SummerSlam (2011)

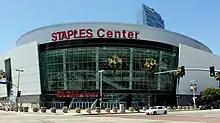
The event was held at Staples Center in Los Angeles, California.

SummerSlam is an annual pay-per-view (PPV) produced every August by WWE since 1988—in April 2011, the promotion ceased going by its full name of World Wrestling Entertainment, with "WWE" becoming an orphaned initialism. Dubbed "The Biggest Party of the Summer", it is one of the promotion's original four pay-per-views, along with WrestleMania, Royal Rumble, and Survivor Series, referred to as the "Big Four". It has since become considered WWE's second biggest event of the year behind WrestleMania. The 2011 event was the 24th SummerSlam and was scheduled to be held on August 14, 2011, at Staples Center in Los Angeles, California for the third consecutive year. It featured wrestlers from the Raw and SmackDown brand divisions.